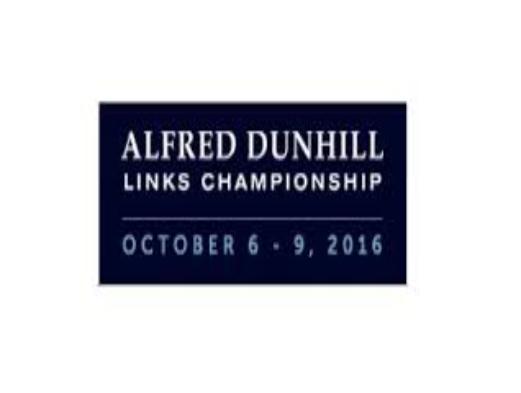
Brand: Alfred Dunhill
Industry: Clothes